Alexis Bachelot

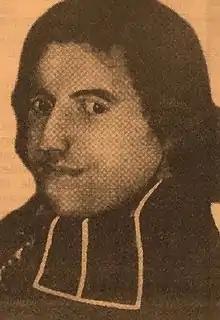

Alexis Bachelot, SS.CC., (born Jean-Augustin Bachelot; 22 February 1796 – 5 December 1837) was a Catholic priest best known for his tenure as the first Prefect Apostolic of the Sandwich Islands. In that role, he led the first permanent Catholic mission to the Kingdom of Hawaii. Bachelot was raised in France, where he attended the Irish College in Paris, and was ordained a priest in 1820. He led the first Catholic mission to Hawaii, arriving in 1827. Although he had expected the approval of then Hawaiian King Kamehameha II, he learned upon arrival that Kamehameha II had died and a new government that was hostile towards Catholic missionaries had been installed. Bachelot, however, was able to convert a small group of Hawaiians and quietly minister to them for four years before being deported in 1831 on the orders of Kaʻahumanu, the "Kuhina Nui" (a position similar to queen regent) of Hawaii.